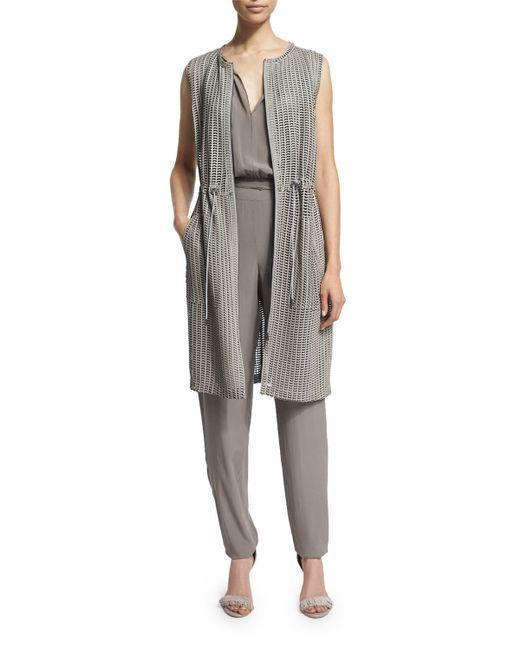
graues Damenoberteil und Hose ärmelloses langes Kleid